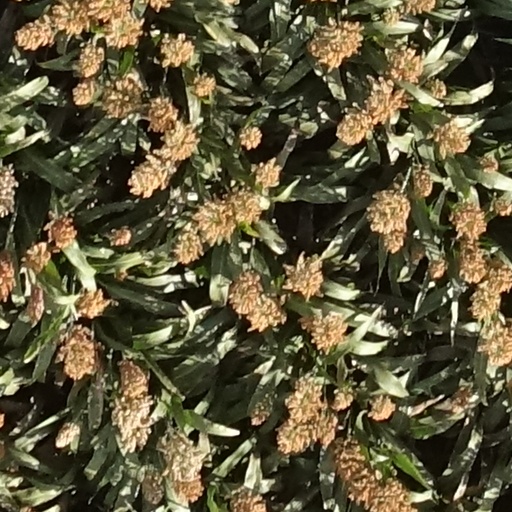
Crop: sorghum